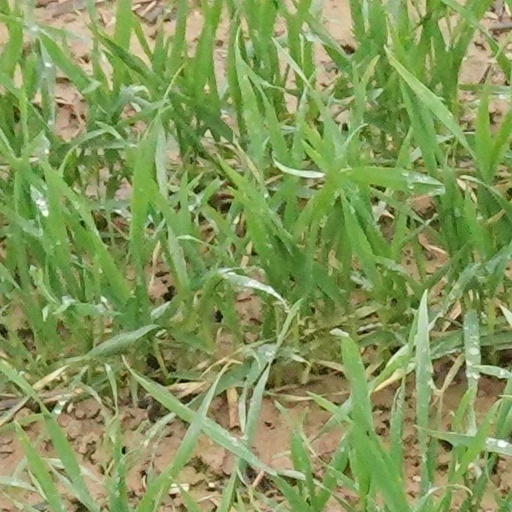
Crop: wheat